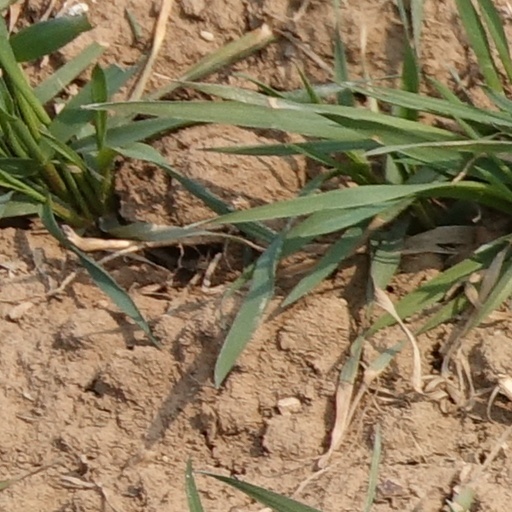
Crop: wheat